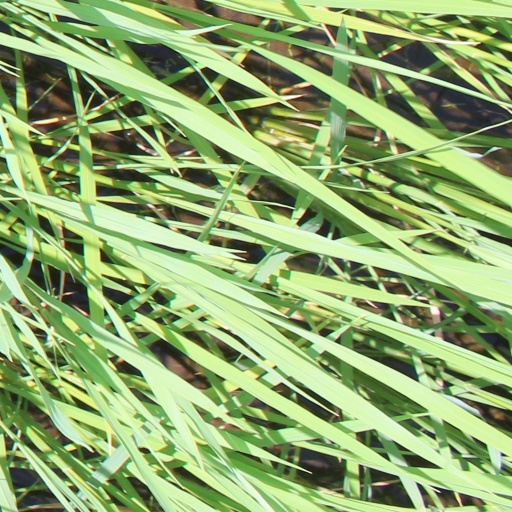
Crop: rice